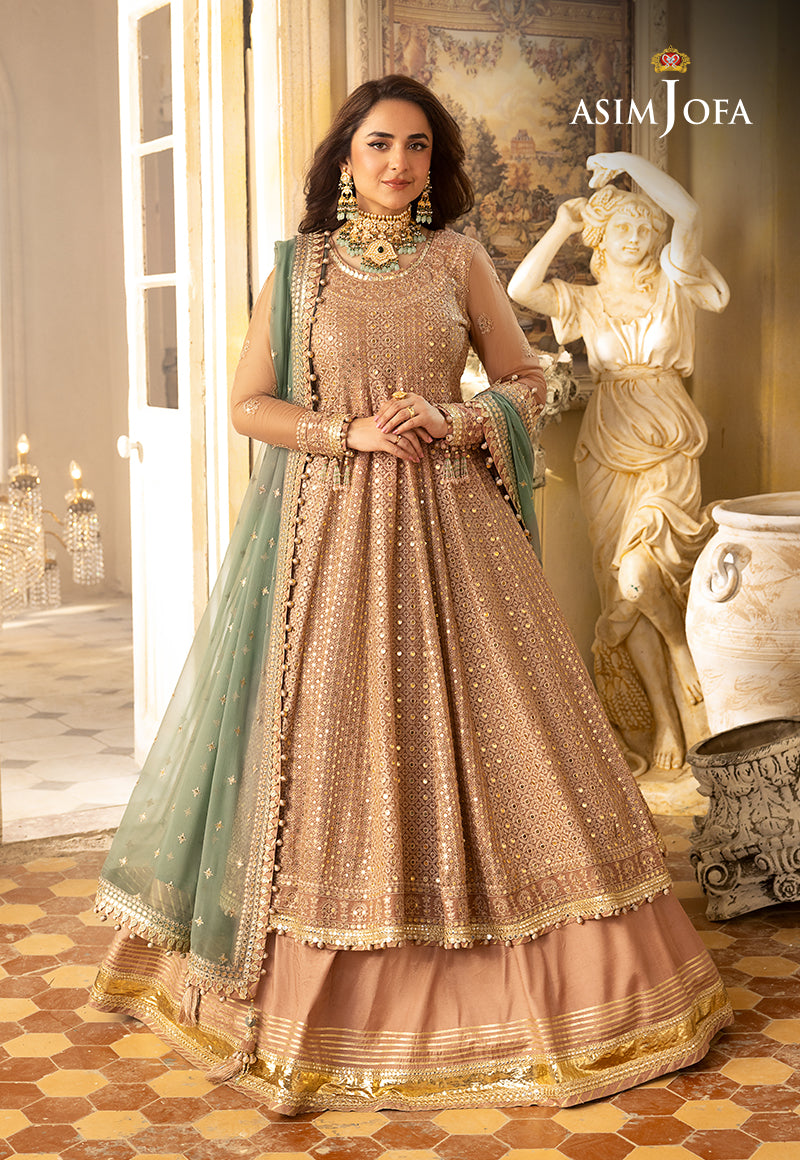
beige gold anarkali suit dress